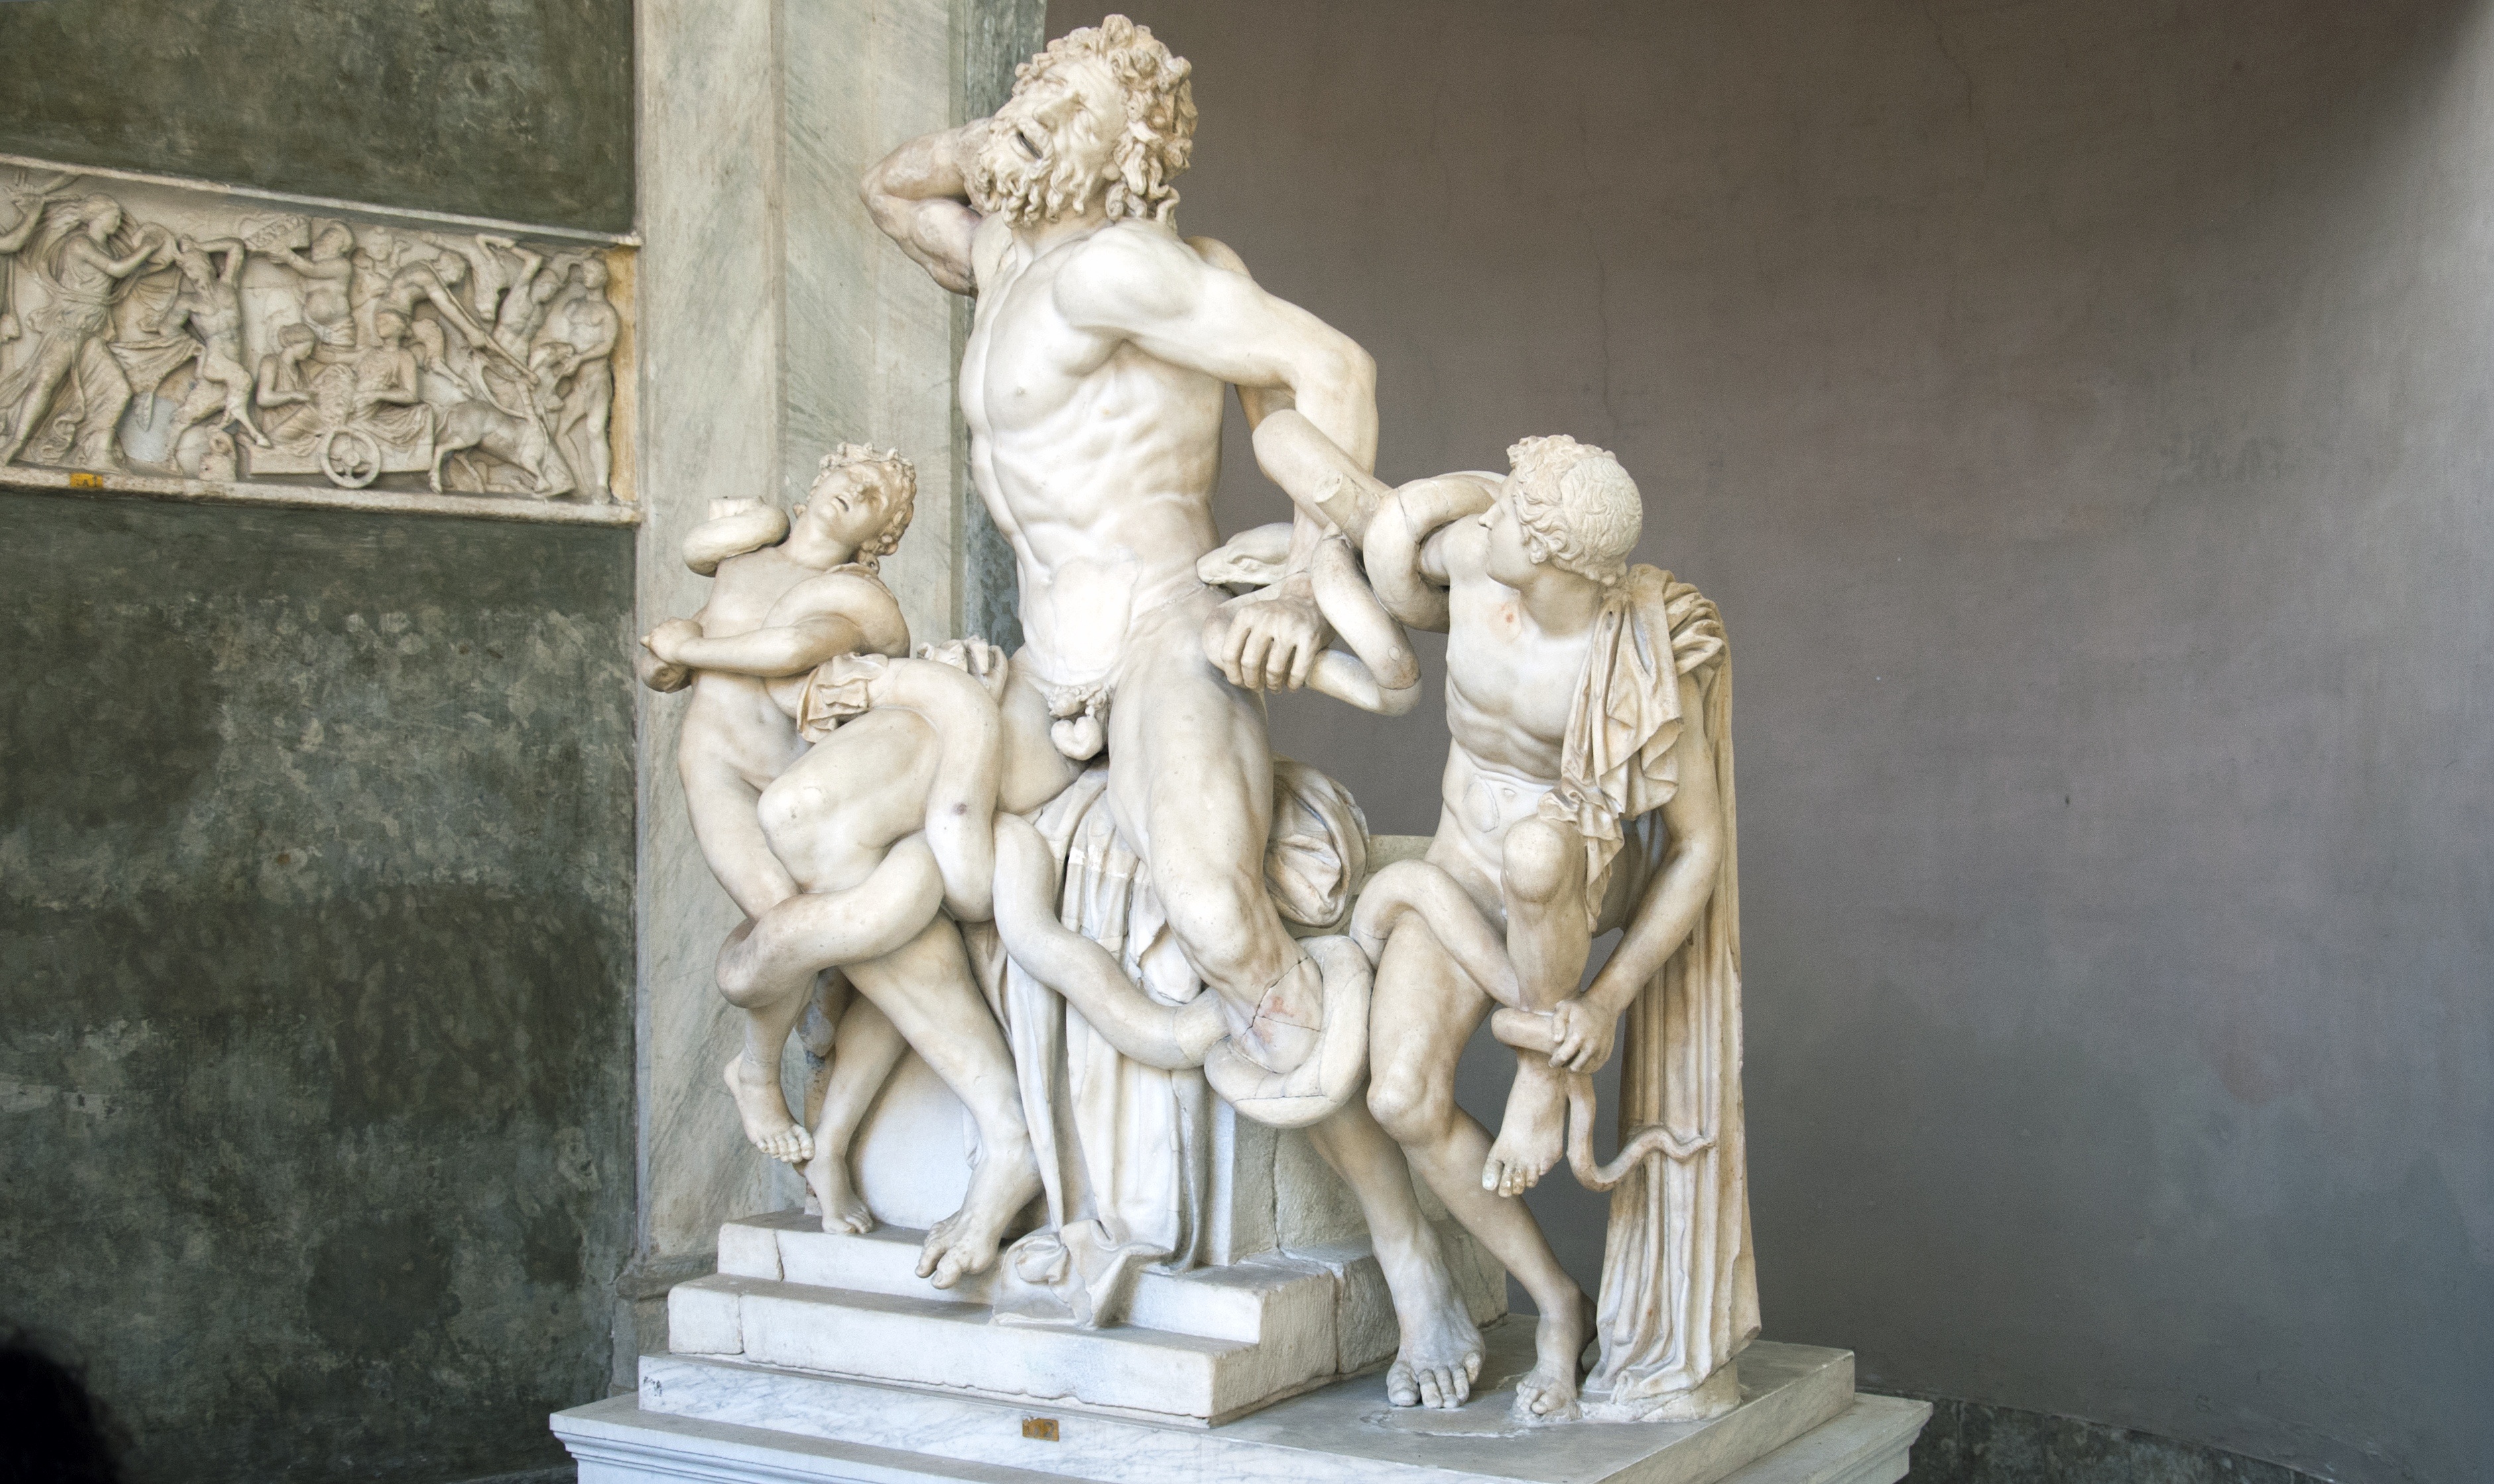
monument, statue, greek, vatican, sculpture, art, rome, temple, marble, carving, relief, stone carving, anguish, ancient history, laocoon, classical sculpture